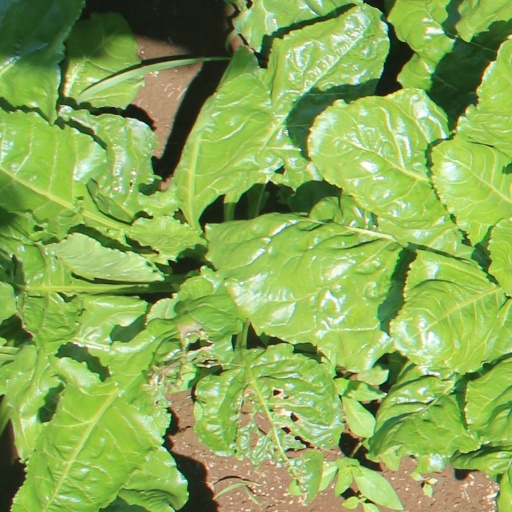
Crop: sugar beet